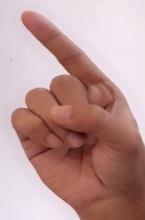
ASL sign: Z